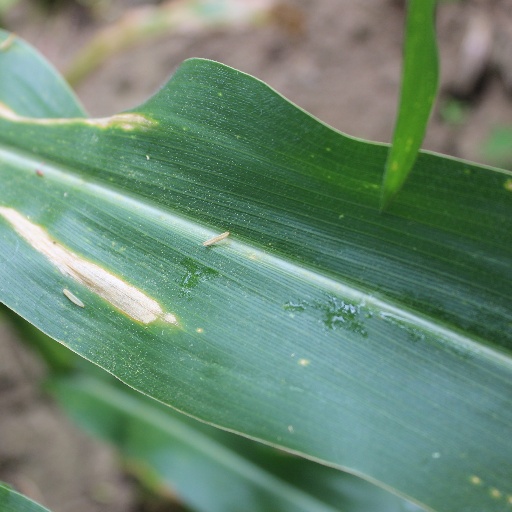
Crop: maize; corn